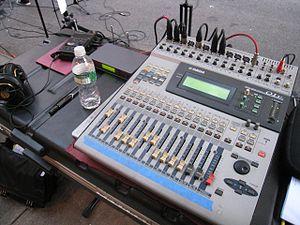
01V est une table de mixage numérique de marque Yamaha comportant des entrées analogiques et numériques, avec processeur d'effets intégré et alimentation fantôme sur toutes les entrées micro. Date de sortie : entre 1999 et 2000.